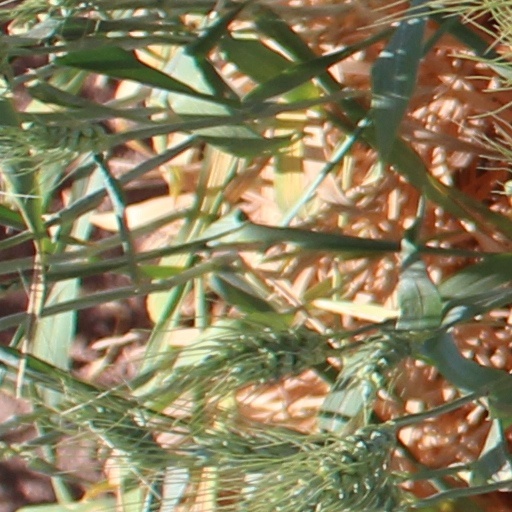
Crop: wheat